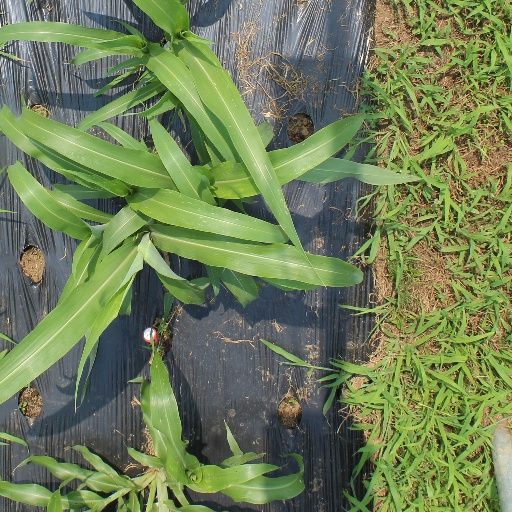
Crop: sorghum